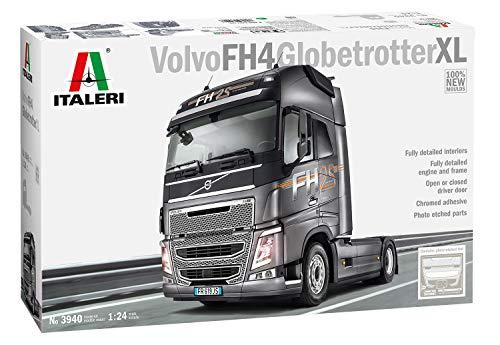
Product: Italeri 1/24 Volvo FH4 Globetrotter XL 3940
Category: Toys & Games | Toy Figures & Playsets | Playsets & Vehicles | Vehicles
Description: High quality plastic model kit "Volvo fh4 Globetrotter xl".
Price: $86.00
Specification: ProductDimensions:10.5x44x27inches|ItemWeight:5.6ounces|ShippingWeight:2.2pounds(Viewshippingratesandpolicies)|ASIN:B07M9FTPLV|Itemmodelnumber:3940S|Manufacturerrecommendedage:14yearsandup